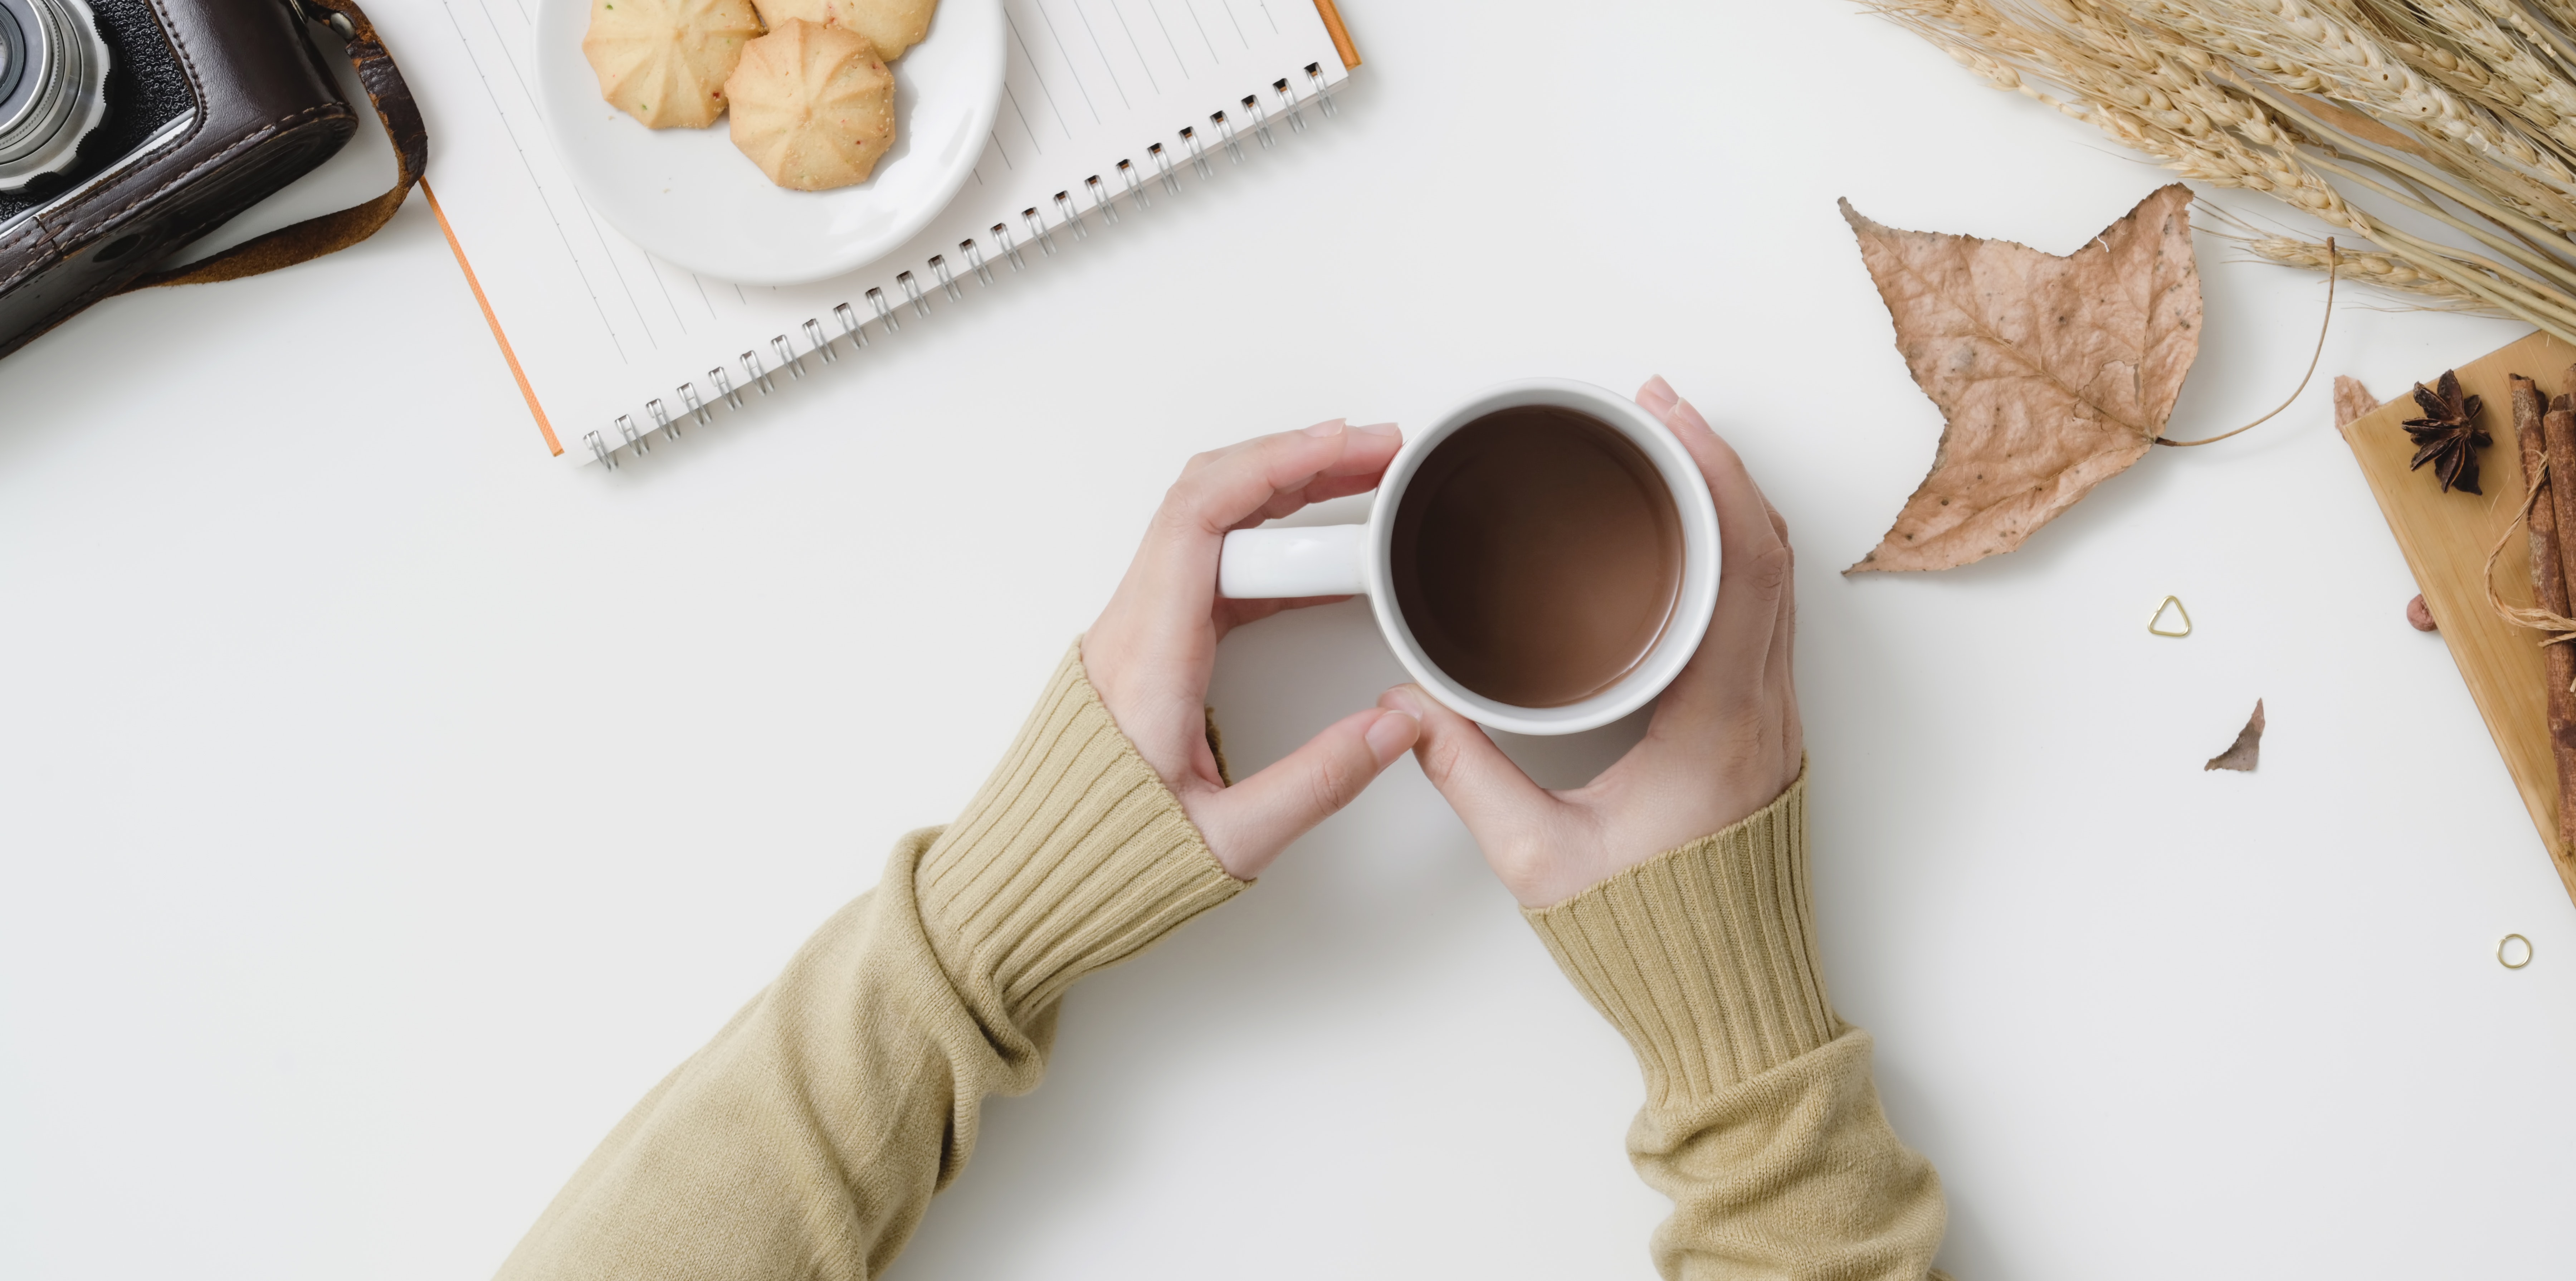
tea, cookie, food, hand, finger food, tableware, snack, baked goods, pastry, drinkware, cuisine, dessert, fashion accessory, cookies and crackers, dish